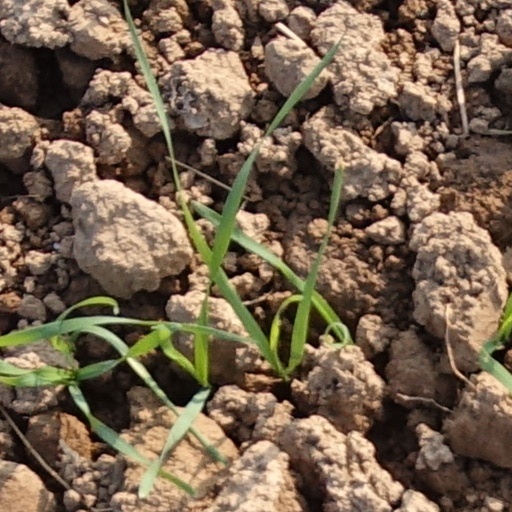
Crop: wheat